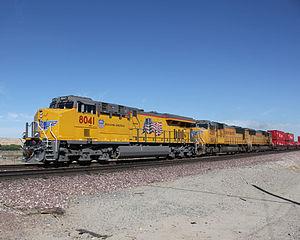
Les locomotives GE Evolution, surnommées GEVO, sont un ensemble de locomotives diesel construites par GE Transportation à la suite des GE Dash 9 et GE AC4400CW qui n'étaient pas conformes aux nouvelles normes de l'Environmental Protection Agency.